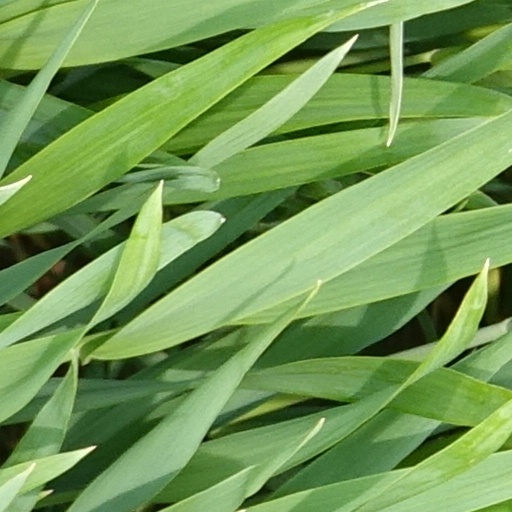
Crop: wheat